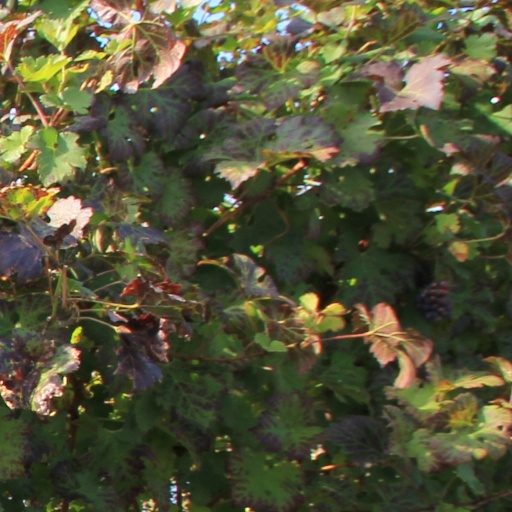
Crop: grape